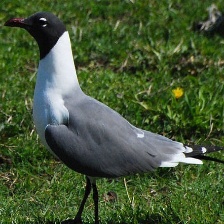
Species: LAUGHING GULL
Scientific name: LEUCOPHAEUS ATRICILLA